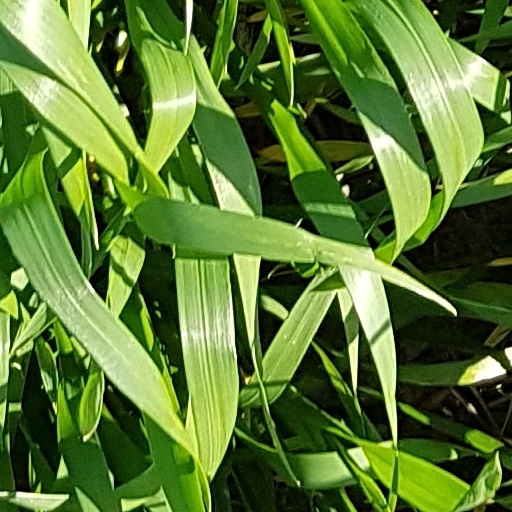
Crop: wheat